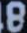
Number: 8